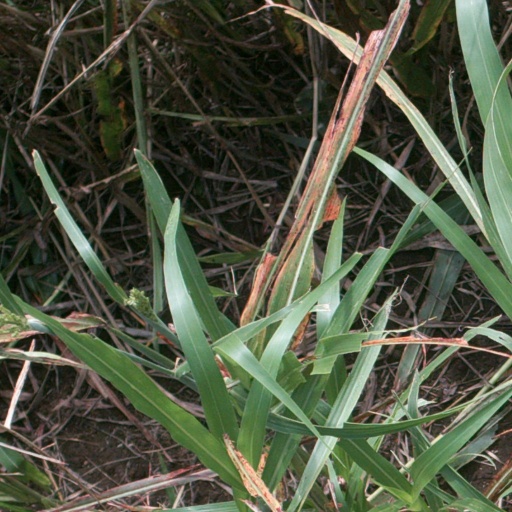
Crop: sorghum